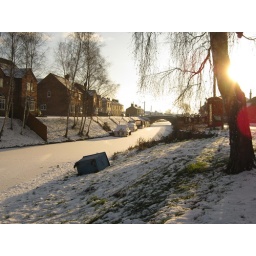
Here is the frozen river and in the background you can see the boats and the snow on them.